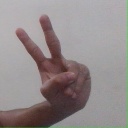
अक्षर: ऐ